Harry Wright

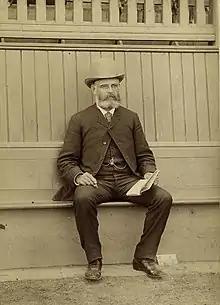
Harry Wright

In 1884, Wright was brought in to manage the new Philadelphia team. Philadelphia had joined the National League the previous year, finishing dead last with an abysmal record of 17–81. Under Wright, they improved enough to finish in sixth place in 1884 while winning 20 games more than they had done the previous year. In 1885, the team finished above .500 for the first time, going 56–54 and finishing in third place, a distant 30 games behind the White Stockings and 28 games behind second-place New York Giants.